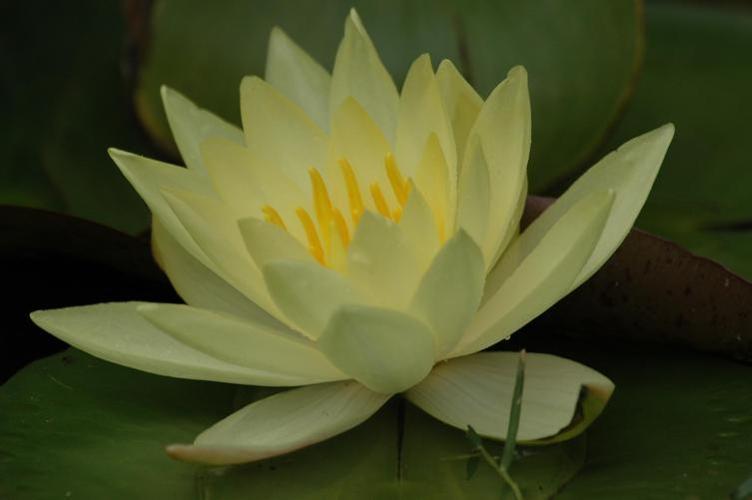
Label: water lily